Manned Orbiting Laboratory

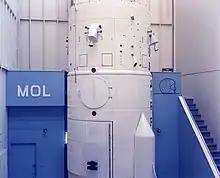
MOL mockups like this were used to refine the design.

Schriever and the Director of the NRO, Alexander H. Flax, signed a formal agreement covering MOL Black Financial Procedures on 4 November 1965. Under this agreement, the Deputy Director MOL would forward black budget cost estimates to the NRO Controller, who had the authority to obligate NRO funds. This was followed by a corresponding MOL White Financial Procedures Agreement, which was approved by Flax in December 1965 and signed by Leonard Marks Jr., the Assistant Secretary of the Air Force (Financial Management & Comptroller). This provided for a more regular channel, with funds going through the AFSC to its Space Systems Division (SSD) and thence to the MOL SPO. Thus far no definition contracts had been let, except for the Titan III expendable launch vehicle. On 30 September 1965, Brown released US$12 million (equivalent to $ million in ) in fiscal year 1965 funds and US$50 million (equivalent to $ million in ) in fiscal year 1966 funds for the MOL definition phase activities.